Wang Wang Blues

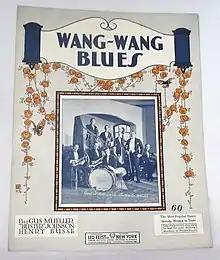
1921 sheet music cover featuring Paul Whiteman and His Orchestra.

Paul Whiteman recorded the song on August 9, 1920, in Camden, New Jersey. The song was released in December 1920 as a Victor 78 single, 18694-B. Ferde Grofe arranged the song. Paul Whiteman recorded and released the song three additional times. The Paul Whiteman recording was No. 1 for 6 weeks on the Billboard pop singles charts.